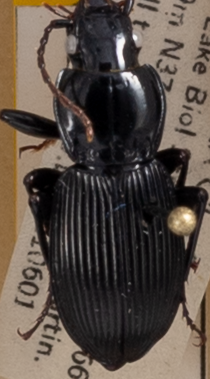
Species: Pterostichus lachrymosus
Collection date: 2021-06-01
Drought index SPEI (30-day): -1.85
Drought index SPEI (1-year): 0.678
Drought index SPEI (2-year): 1.45